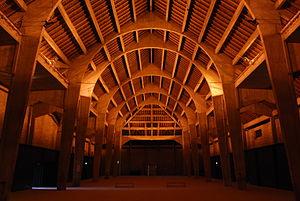
Intérieur de la berne ouest de la saline royale d'Arc-et-Senans. This building is indexed in the Base Mérimée, a database of architectural heritage maintained by the French Ministry of Culture,
La saline royale d'Arc-et-Senans, est une ancienne saline / saunerie du XVIIIᵉ siècle en activité jusqu'en 1895, construite à Arc-et-Senans dans le Doubs en Bourgogne-Franche-Comté. Implantée près de la forêt de Chaux, elle porte aussi le nom de saline royale de Chaux, Elle compte parmi les plus importantes salines d'Europe de son époque, et est construite par l'architecte Claude-Nicolas Ledoux sous le règne du roi Louis XV pour transformer la saumure, extraite aux salines de Salins-les-Bains, transférée jusqu'à Arc-et-Senans par un saumoduc de 21 km.